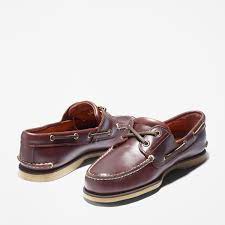
Label: Boat